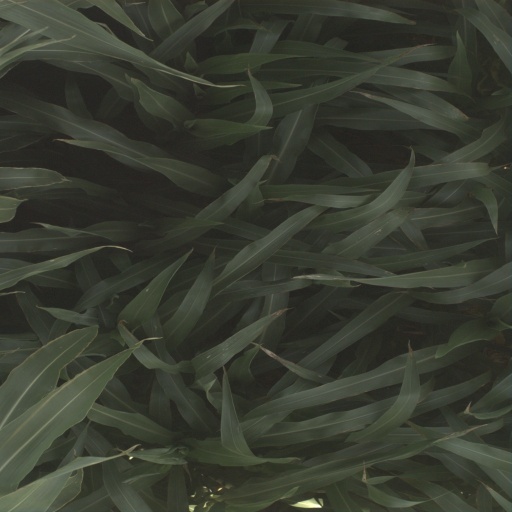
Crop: sorghum